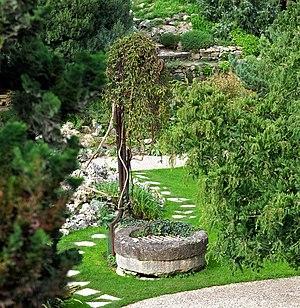
Jardin des Plantes (puits) - Paris V
Un puits à eau est le résultat d'un terrassement vertical, mécanisé ou manuel, permettant l'exploitation d'une nappe d'eau souterraine, autrement dit un aquifère. L'eau peut être remontée au niveau du sol grâce à un seau ou une pompe, manuelle ou non. Les puits sont très divers, que ce soit par leur mode de creusement, leur profondeur, leur volume d'eau, ou leur équipement.
Le jardin des plantes de Paris, ou le Jardin des plantes, est un parc et un jardin botanique ouvert au public, situé dans le 5ᵉ arrondissement de Paris. Il est le siège et le principal site du Muséum national d'histoire naturelle, qui possède aussi d'autres sites à Paris et en province. En tant qu'espace de l'institution de recherche qu'est le Muséum, le Jardin des plantes est, à ce titre, un campus. En plus des espaces verts propres à un jardin, on trouve aussi au Jardin des plantes une ménagerie, des serres, et des bâtiments d'exposition scientifique faisant office de musées que le Muséum nomme « galeries ».